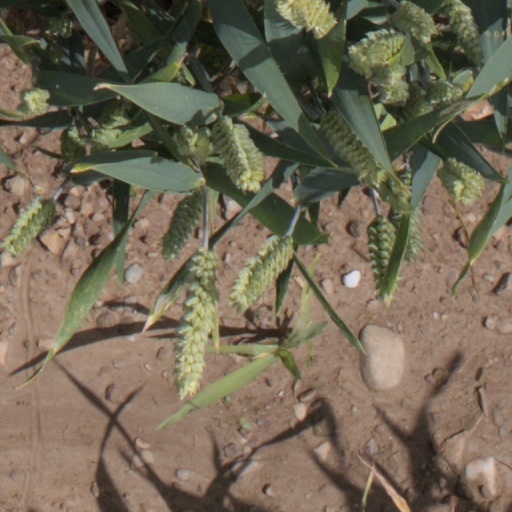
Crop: wheat